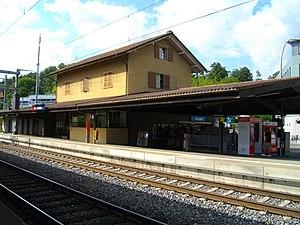
Gare de Gümligen